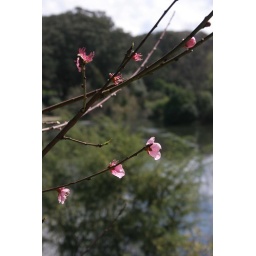
tree blossoms of spring in golden gate park.